Alex Sadkowsky

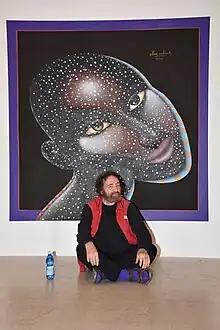
Alex Sadkowsky in the 1990s

Alex Sadkowsky (16 January 1934 – 8 February 2025) was a Swiss artist, painter, illustrator, graphic artist, photographer, performer, and author.